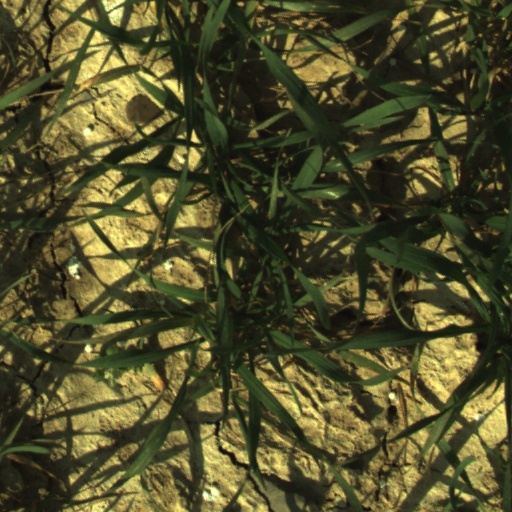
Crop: wheat